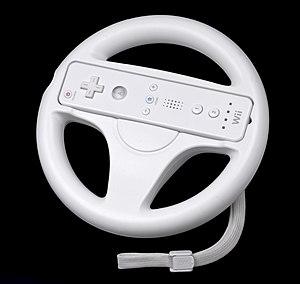
Dans une automobile, le volant est la pièce mécanique permettant au conducteur de choisir la direction du véhicule. Le volant fait donc partie du mécanisme de direction du véhicule. Il fut introduit pour la première fois en 1894, dans l'épreuve Paris-Rouen, par M. Alfred Vacheron et son numéro 24.
TrackMania est un jeu de course développé par Firebrand Games et édité par Focus Home Interactive en Europe le 23 septembre 2010 et par City Interactive en Amérique du Nord le 24 mars 2011. Premier jeu de la franchise TrackMania sur console de salon, il en adapte le concept offrant une approche atypique par rapport aux créations du même genre, de par son gameplay simple orienté arcade et son éditeur de niveau.